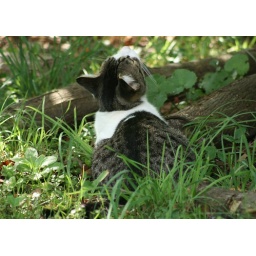
Dave watching the birds in the apple tree.